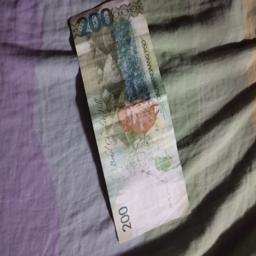
Label: 200_Back